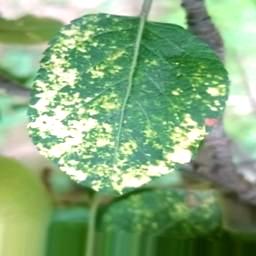
Label: Apple_Mosaic